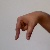
The image shows a hand gesture representing the letter 'Q' in Indian Sign Language.